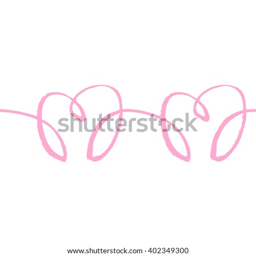
vector illustration of the heart seamless pattern on the white background .